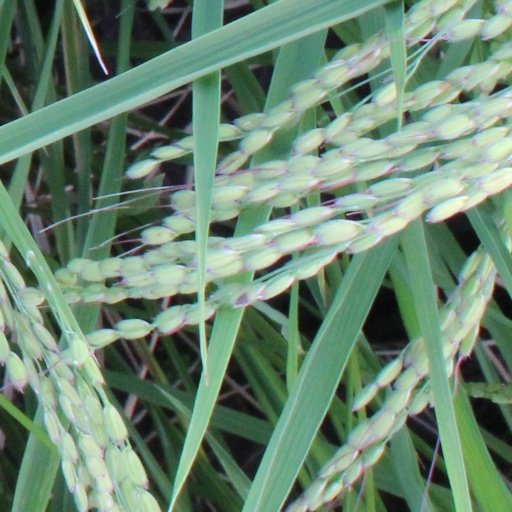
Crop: rice